Ozric Tentacles

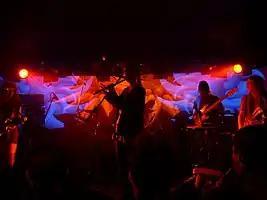
Ozric Tentacles live in Zagreb, 2004

Ozric Tentacles are an English instrumental rock band, whose music incorporates elements from a diverse range of genres, including psychedelic rock, progressive rock, space rock, jazz fusion, electronic music, dub music, world music, and ambient music. Formed in Somerset in 1983, the band have released over 30 albums selling over a million copies worldwide despite never having signed to a major recording label. Throughout many line-up changes over the years, co-founder and guitarist Ed Wynne has remained the only original member of the band. The band is now credited as one of the major influences of the UK festival scene's re-emergence, becoming particularly associated with the Glastonbury Festival and their handmade series of cassette releases, mostly sold at gigs and through a fan club.